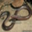
Label: snake